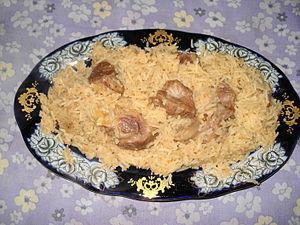
Le pilaf est un mode de cuisson du riz provenant du Moyen-Orient et d'Asie centrale, au cours duquel le grain, tel que le riz, le blé broyé ou le quinoa, est généralement revenu dans de l'huile et des oignons sués ciselés, avant d'être cuit au four ou bien à la cocotte avec 1,5 fois son volume de bouillon pendant vingt minutes environ. Au gré des traditions culinaires de la cuisine locale, il peut également contenir une variété de viandes et de légumes.